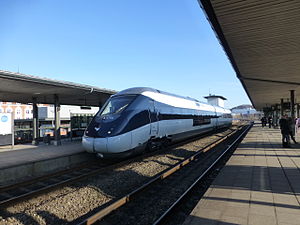
IC2 (DSB) / Levering og indsættelse
IC2-sæt 06 på Vejle Station.
IC2, litreret MP-FP, er et togsæt produceret i 23 eksemplarer af AnsaldoBreda i Italien for DSB. Togsættet, der består af to vogne, er i samme serie som IC4, og det er meningen, at IC2 på sigt skal kunne sammenkobles hermed. Der er computerstik ved alle sæder og flexvogn med niveaufri indstigning. Det første IC2-togsæt forlod produktionshallen i Pistoia i juni 2010. Et år senere, i sommeren 2011, kom det første togsæt, MP 5704, til Danmark men overdroges først til DSB i slutningen af 2011, hvorefter driftssimuleringen påbegyndtes.